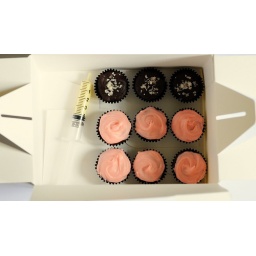
Mini chocolate cakes in their box